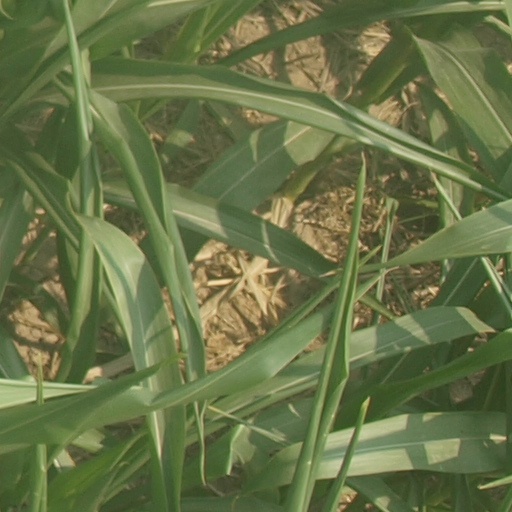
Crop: maize; corn